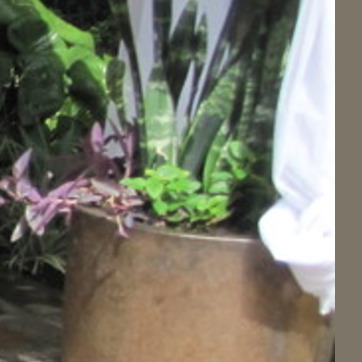
Material: foliage